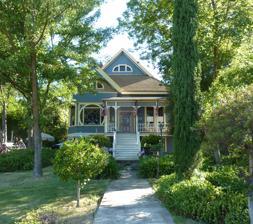
Building: John J. Snyder House
Country: United States of America
Year built: 1895
Historic house in California, United States United States historic place John J. Snyder House U.S. National Register of Historic Places John J. Snyder House Show map of California John J. Snyder House Show map of the United States Location 247 W. St. Charles St., San Andreas, California Coordinates 38°11′51″N 120°41′6″W / 38.19750°N 120.68500°W / 38.19750; -120.68500 Area 1.2 acres (0.49 ha) Built 1895 ( 1895 ) Architectural style Queen Anne NRHP reference No. 84000760 Added to NRHP August 2, 1984 The John J. Snyder House is a historic house located at 247 W. St. Charles Street in San Andreas , California . Built in 1895, the house was designed in the Queen Anne style; it has been called "one of the largest and finest" houses in the style in Calaveras County . The front of the house has a raised central entrance with a porch ; the porch's frieze is made up of turned spindles . A slanted bay with a large circular window is situated next to the entrance. The house has a gablet roof with a smaller gable over the front bay; the small gable includes a fan-shaped window surrounded by a roughcast infill decorated with colored glass and stones. John J. Snyder, the house's first owner, was an early settler of San Andreas who later became a district attorney in the area. Snyder lived in the house until his 1899 death. Snyder's wife Elizabeth lived in the house until 1938, after which the house became a rental property. The house was added to the National Register of Historic Places on August 2, 1984. References